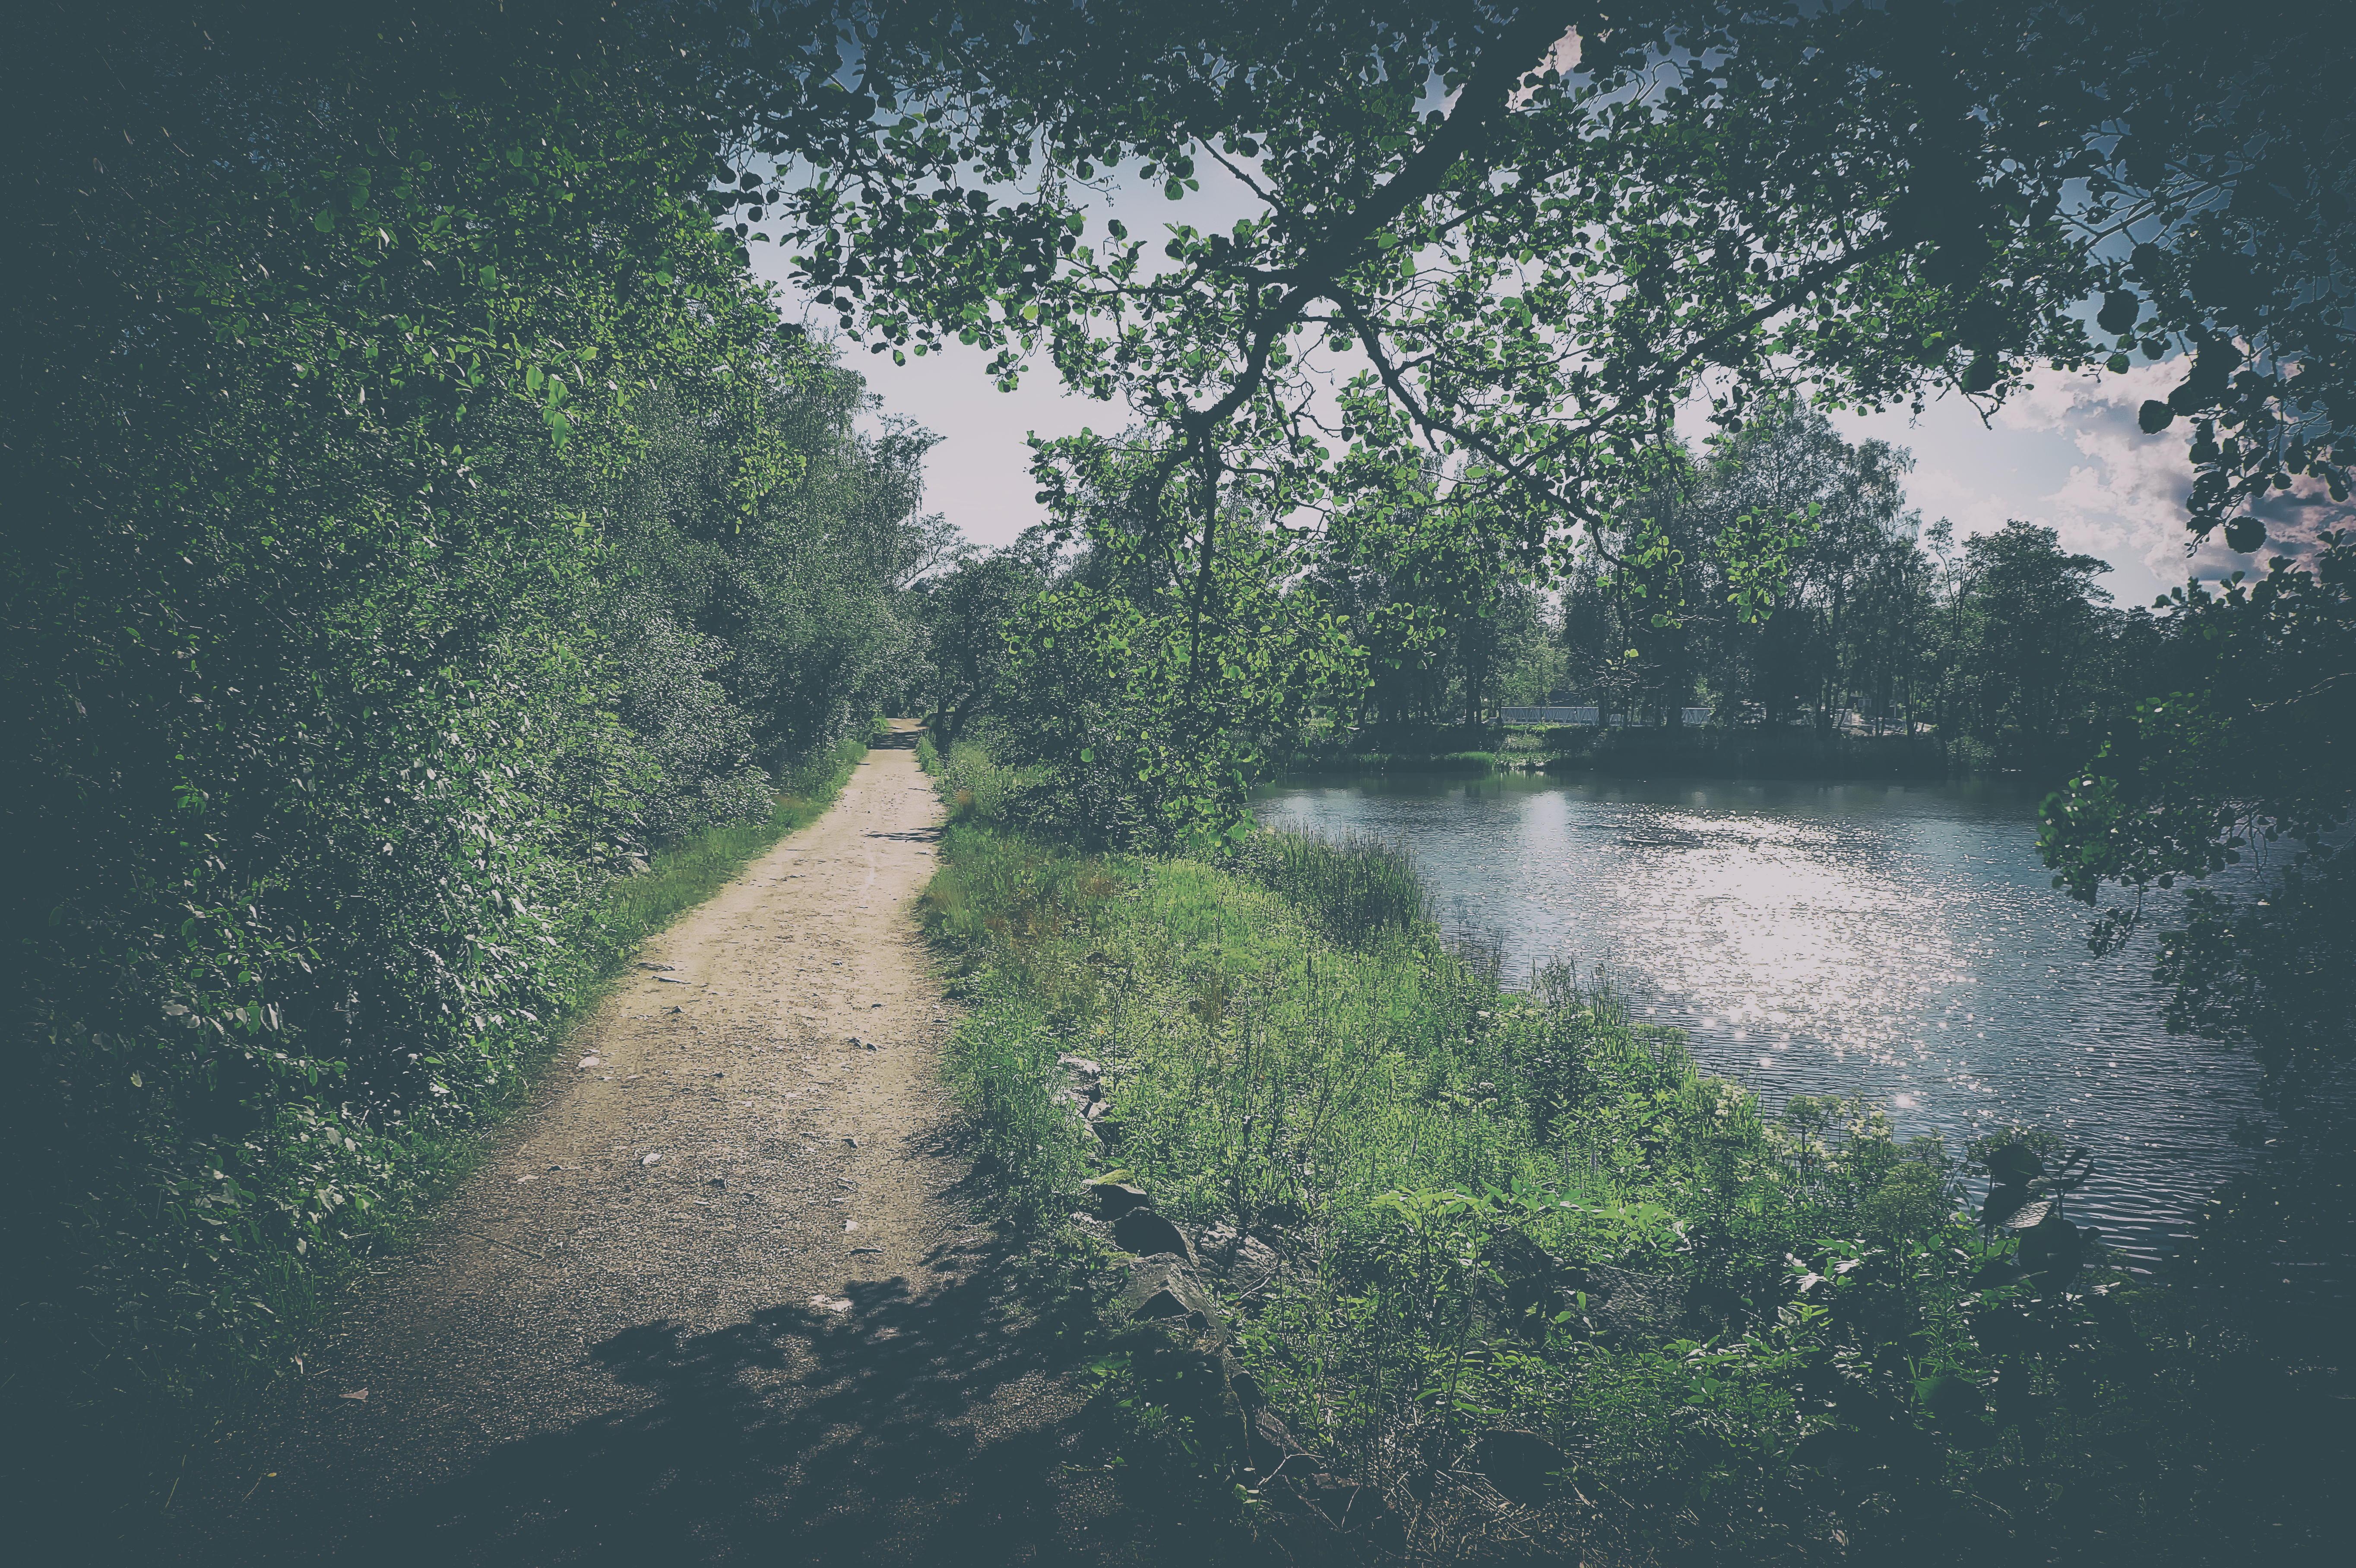
sea, tree, water, nature, forest, path, grass, sun, mist, sunlight, morning, leaf, lake, river, green, reflection, jungle, island, reservoir, waterway, finland, helsinki, habitat, pihlajasaari, natural environment, atmospheric phenomenon